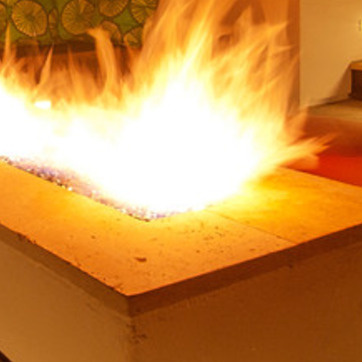
Material: other